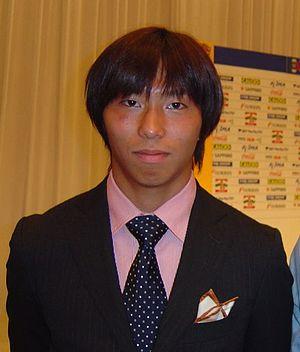
La saison 2012 du Sanfrecce Hiroshima est la 4ᵉ saison consécutive du club en première division du championnat du Japon et la 41ᵉ au sein de l'élite du football japonais.
Hisato Satō est un footballeur japonais né le 12 mars 1982 à Kasukabe dans la préfecture de Saitama au Japon. Il évolue au poste d'attaquant au JEF United Chiba.